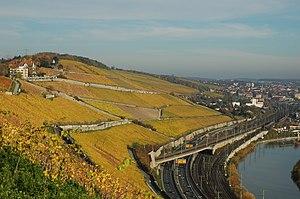
Le Würzburger Stein est une appellation viticole à Wurtzbourg. S'étend vers le sud au nord.
Le Würzburger Stein est une appellation viticole allemande située à Wurtzbourg.